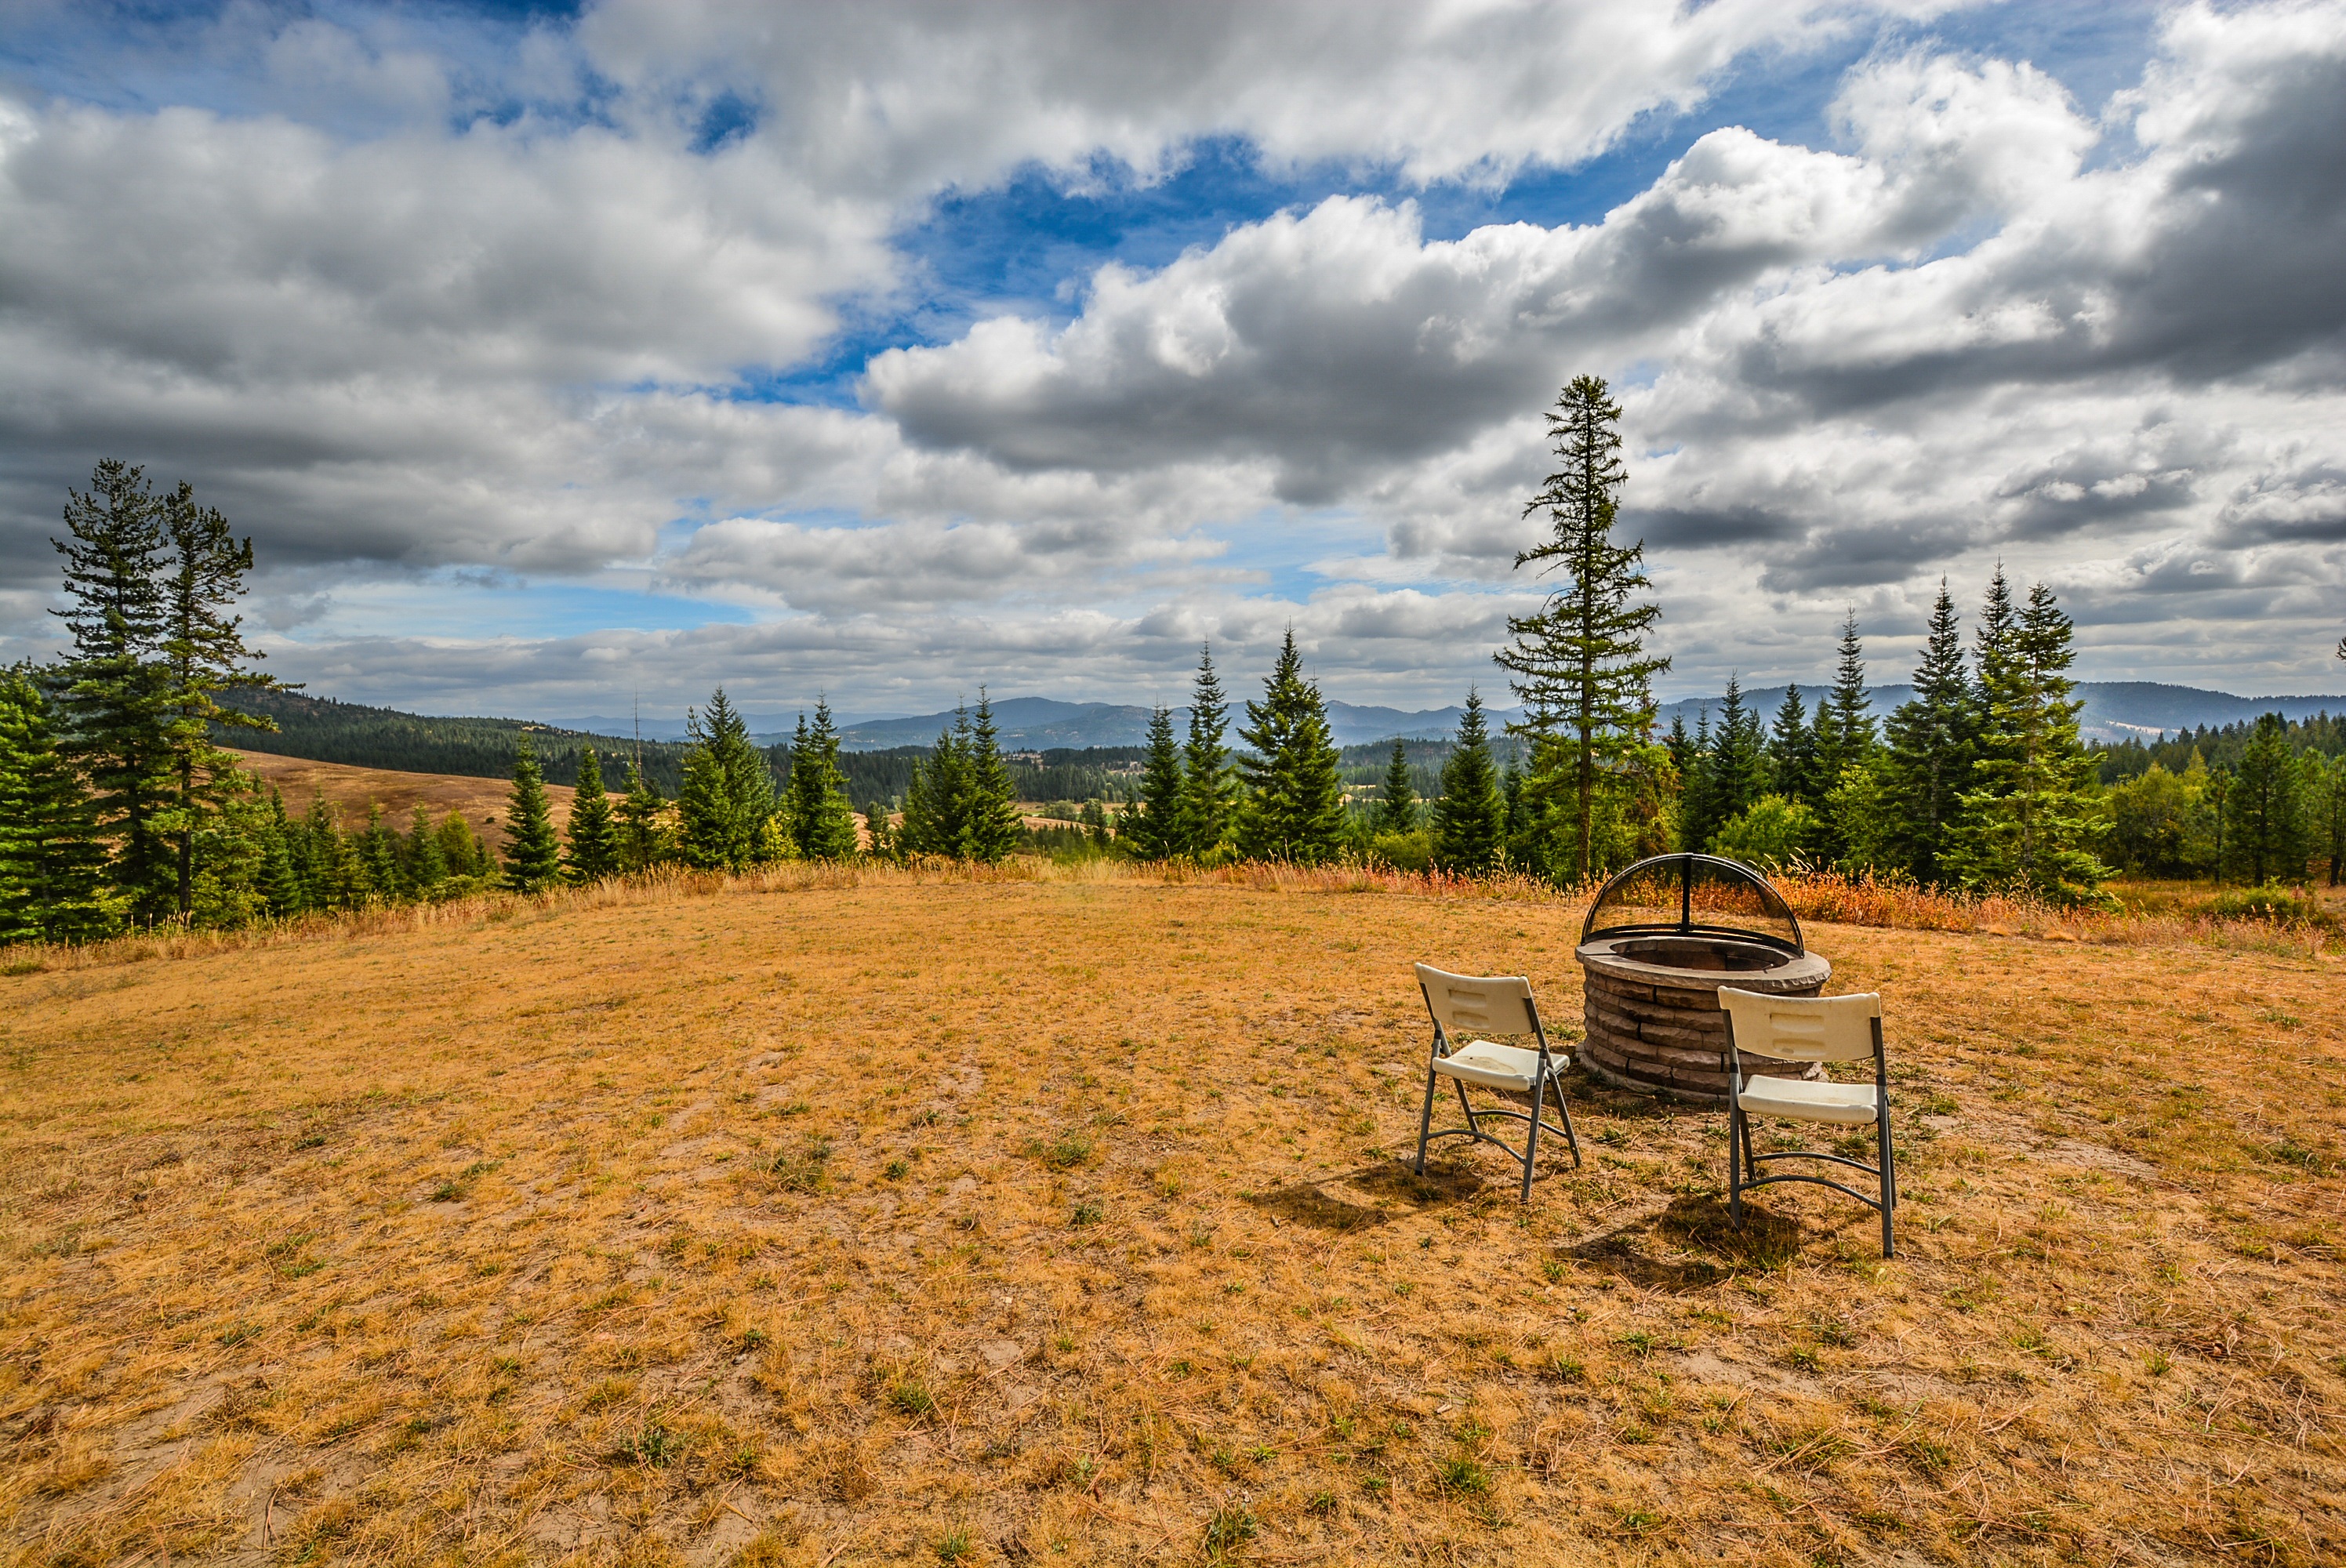
landscape, tree, nature, forest, grass, wilderness, mountain, sky, trail, field, farm, meadow, prairie, countryside, hill, lake, scenic, pasture, ranch, autumn, scenery, fire, agriculture, ridge, trees, grassland, firepit, habitat, views, ecosystem, pit, rural area, natural environment